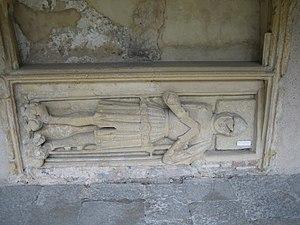
Couvent des Récollets de Metz, vue du cloître datant du XVe siècle. Gisant encastrés.
Le cloître des Récollets est un ancien couvent médiéval du quartier de l’Ancienne Ville de Metz en Moselle. Les bâtiments actuels accueillent l'Institut européen d’écologie de Jean-Marie Pelt et les archives municipales.